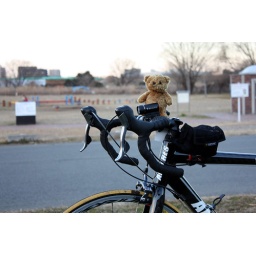
i saw a bear by the river